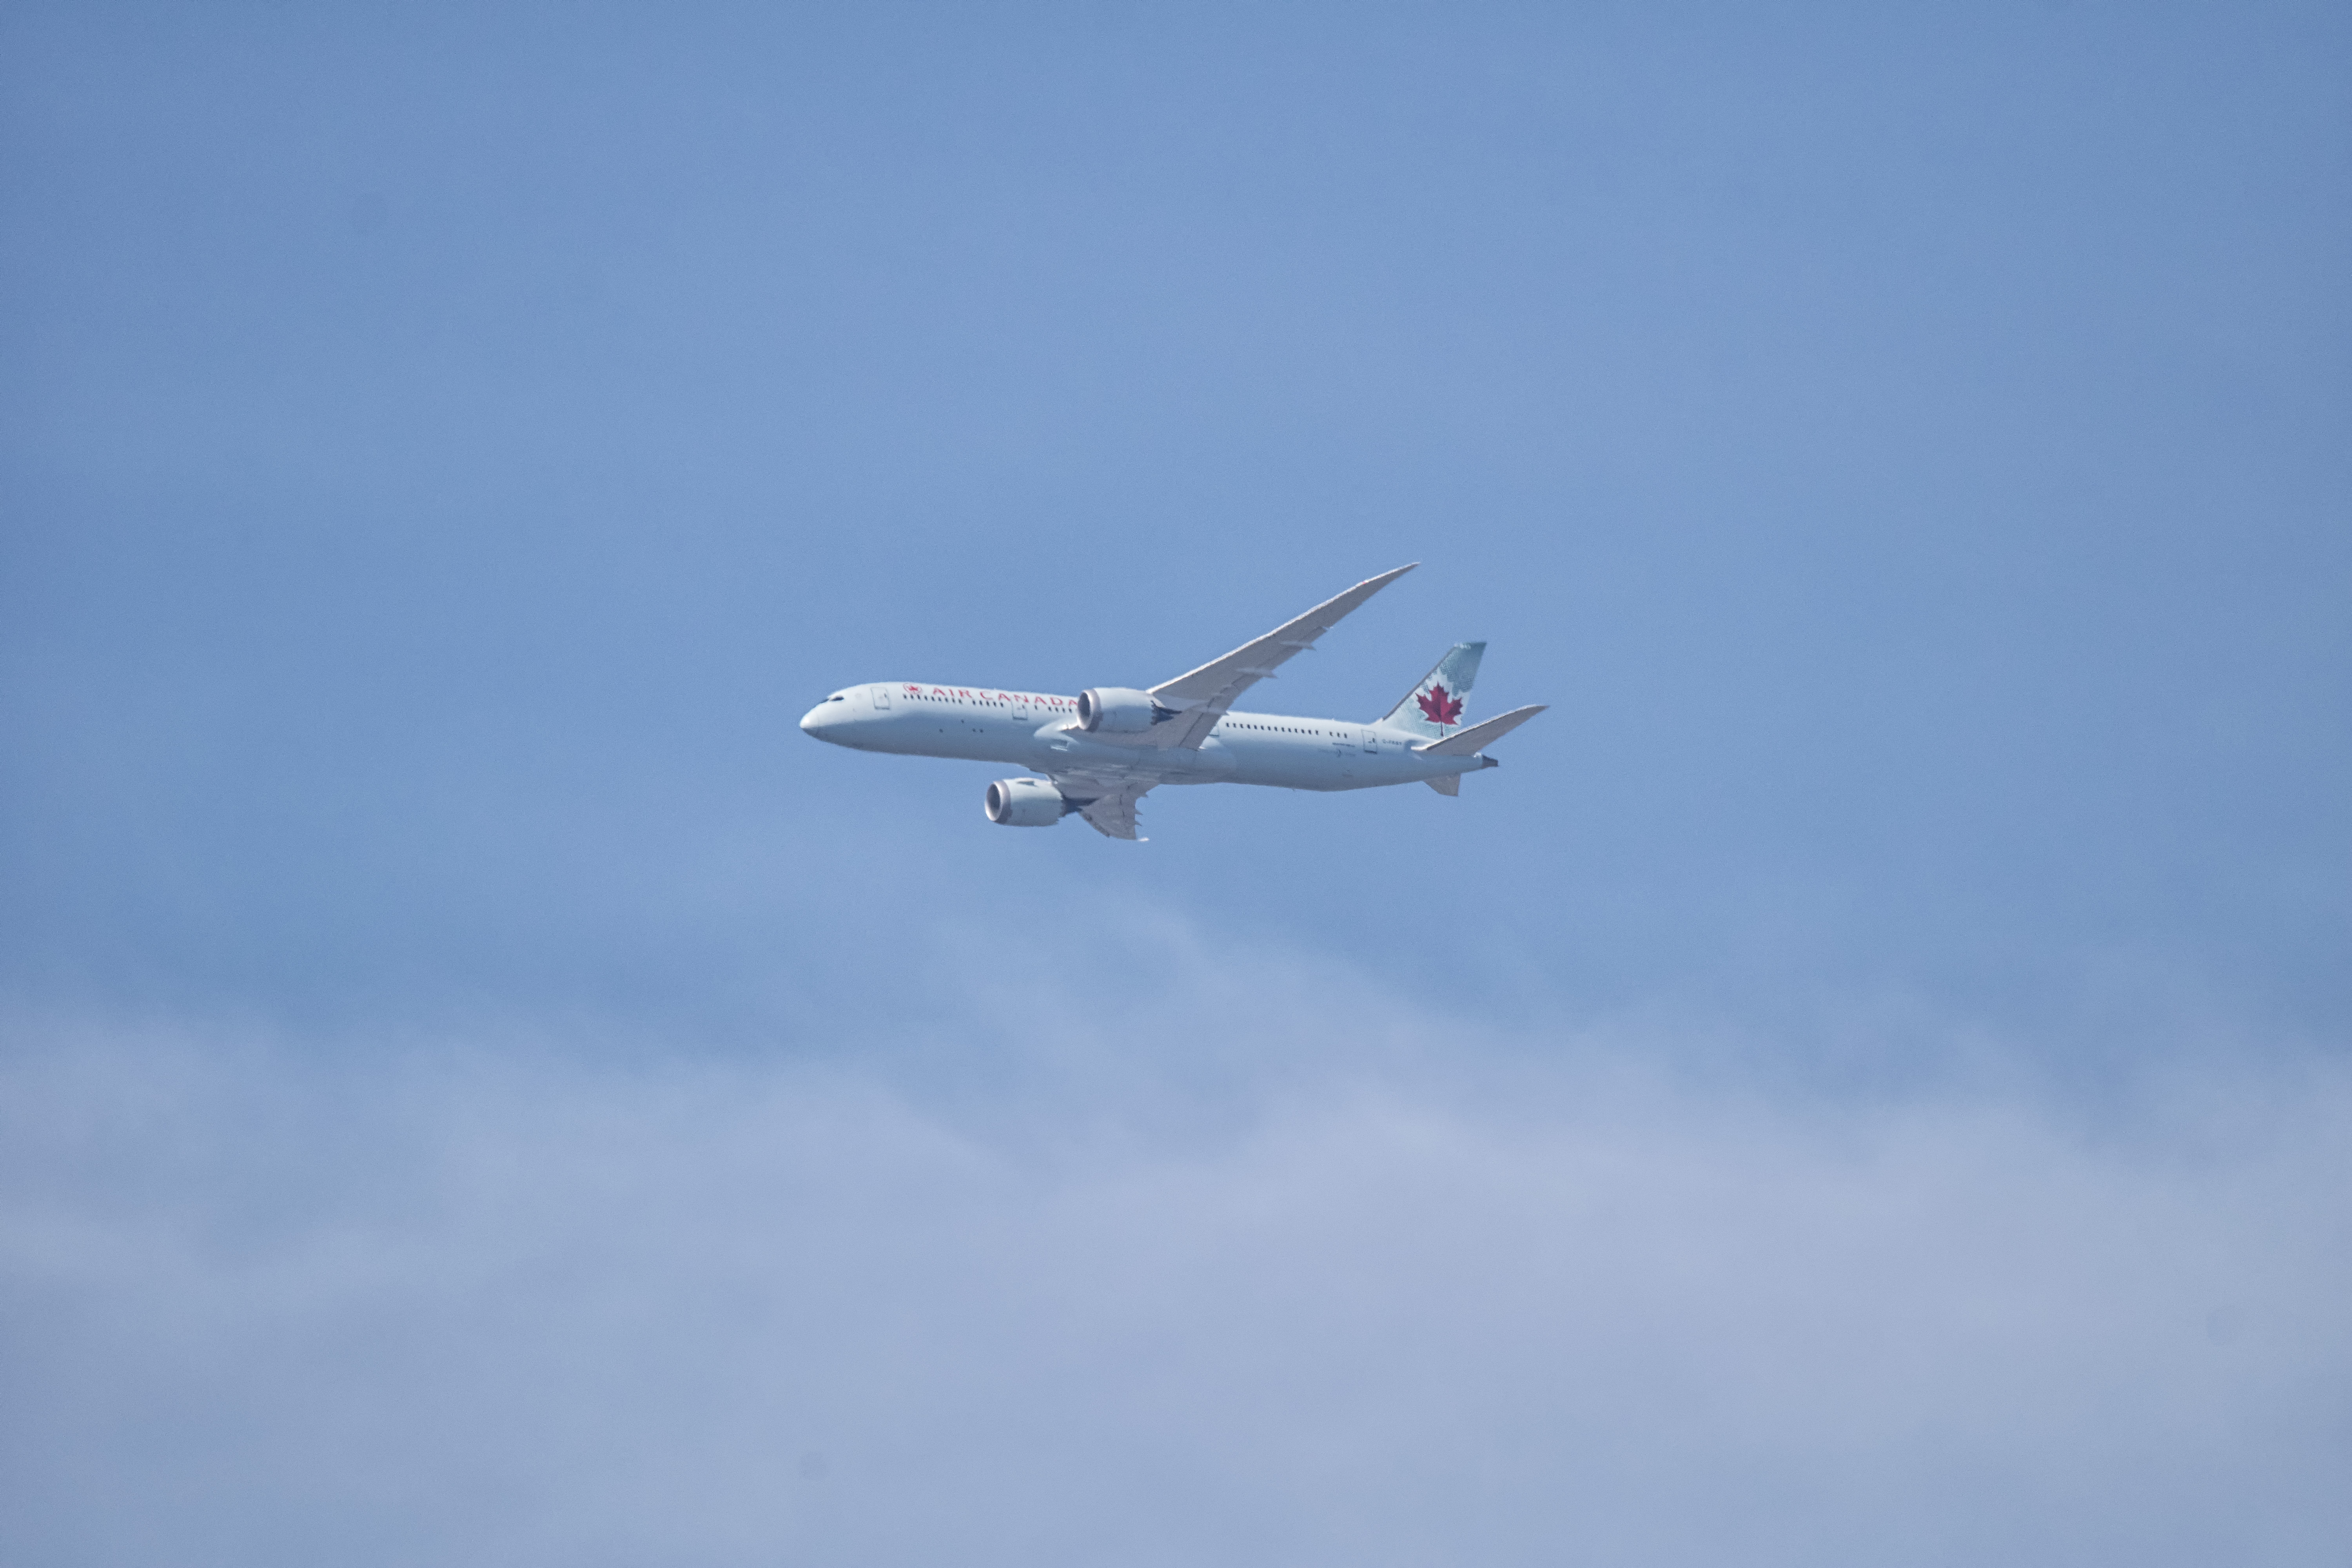
wing, city, airplane, aircraft, vehicle, airline, aviation, flight, de, of, canada, airliner, quebec, montreal, ville, takeoff, air force, jet aircraft, air travel, atmosphere of earth, wide body aircraft, aircraft engine